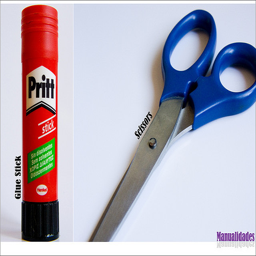
A pair of blue scissors sitting on top of a white table.
A glue stick stands beside a pair of scissors.
Red glue stick next to a silver and blue pair of scissors.
There are pictures of scissors and a glue stick.
A product picture featuring scissors and a glue stick.